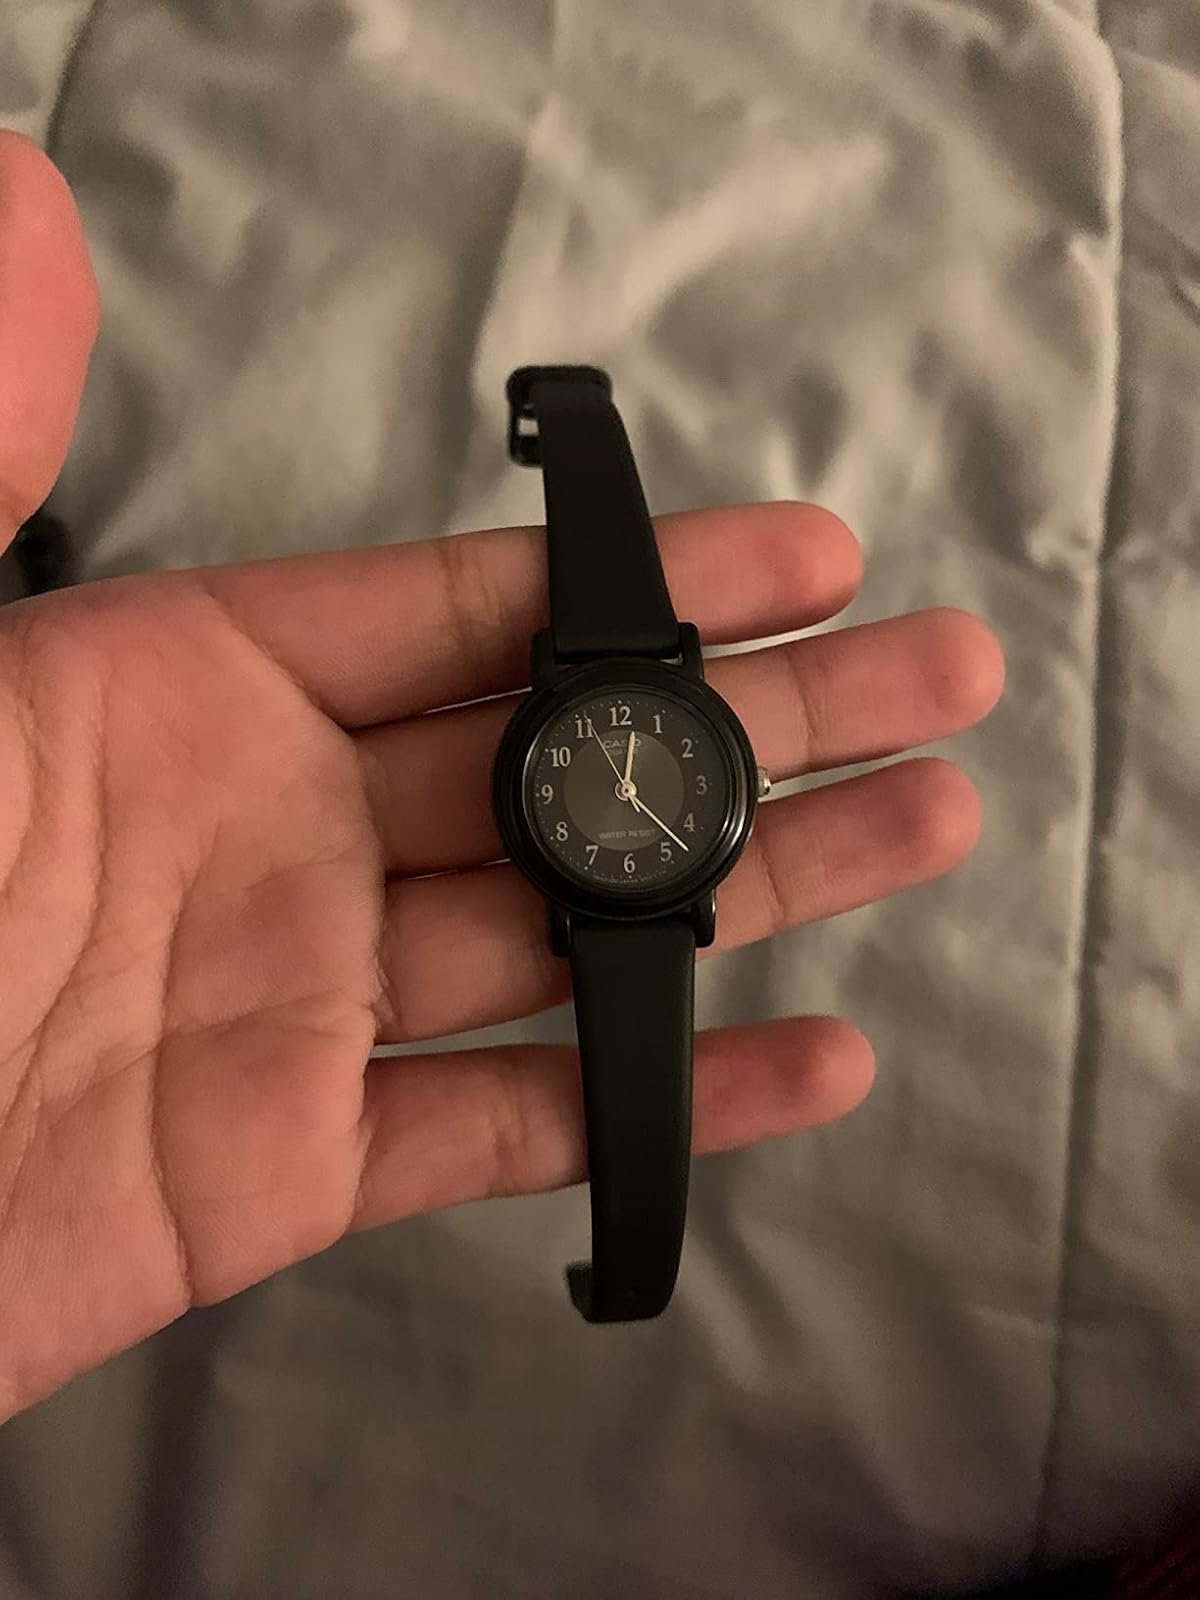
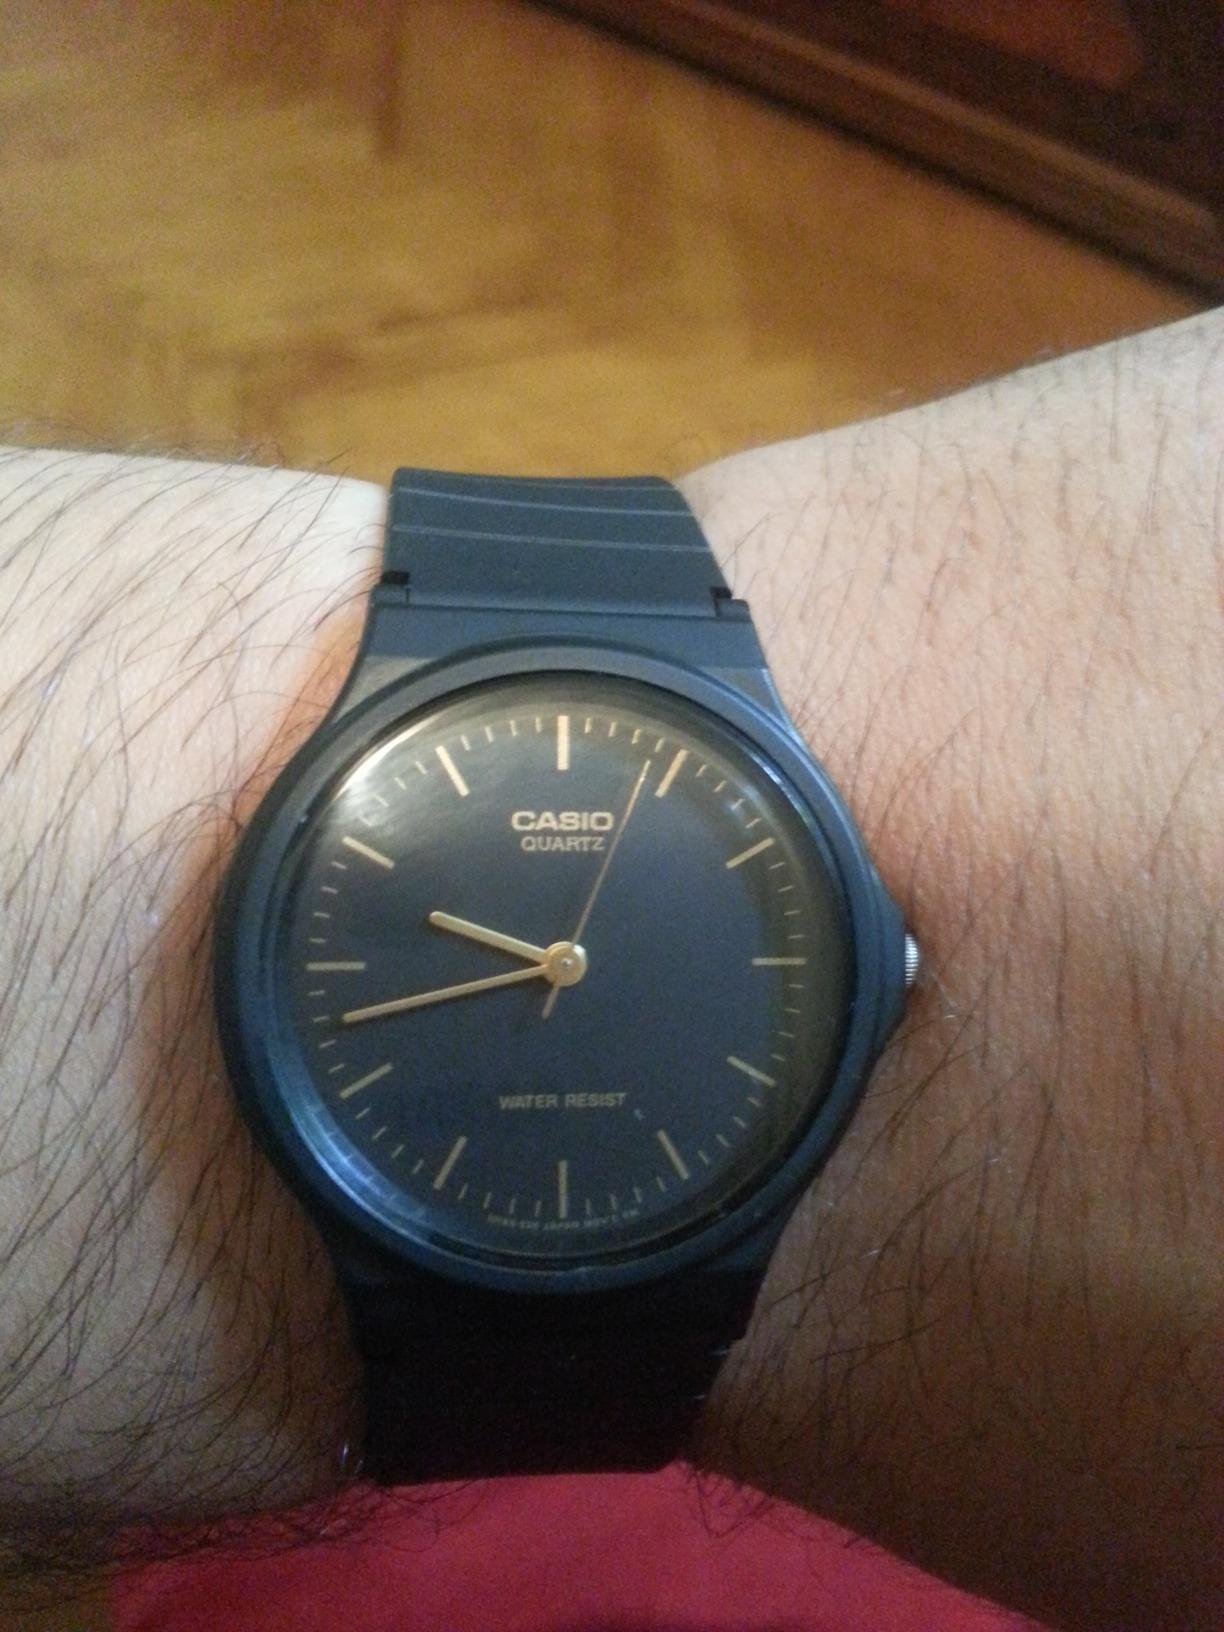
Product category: accessories_watch
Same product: no